Cliffhanger (video game)

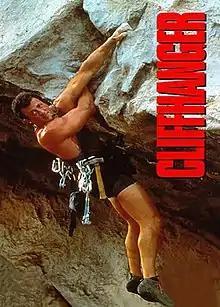
North American NES cover artwork featuring Sylvester Stallone as Ranger Gabriel "Gabe" Walker

Cliffhanger is a beat 'em up, platform game that was released in 1993 based on the film of the same name.